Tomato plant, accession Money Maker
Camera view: bottom (45 deg); turntable rotation: 300 degrees
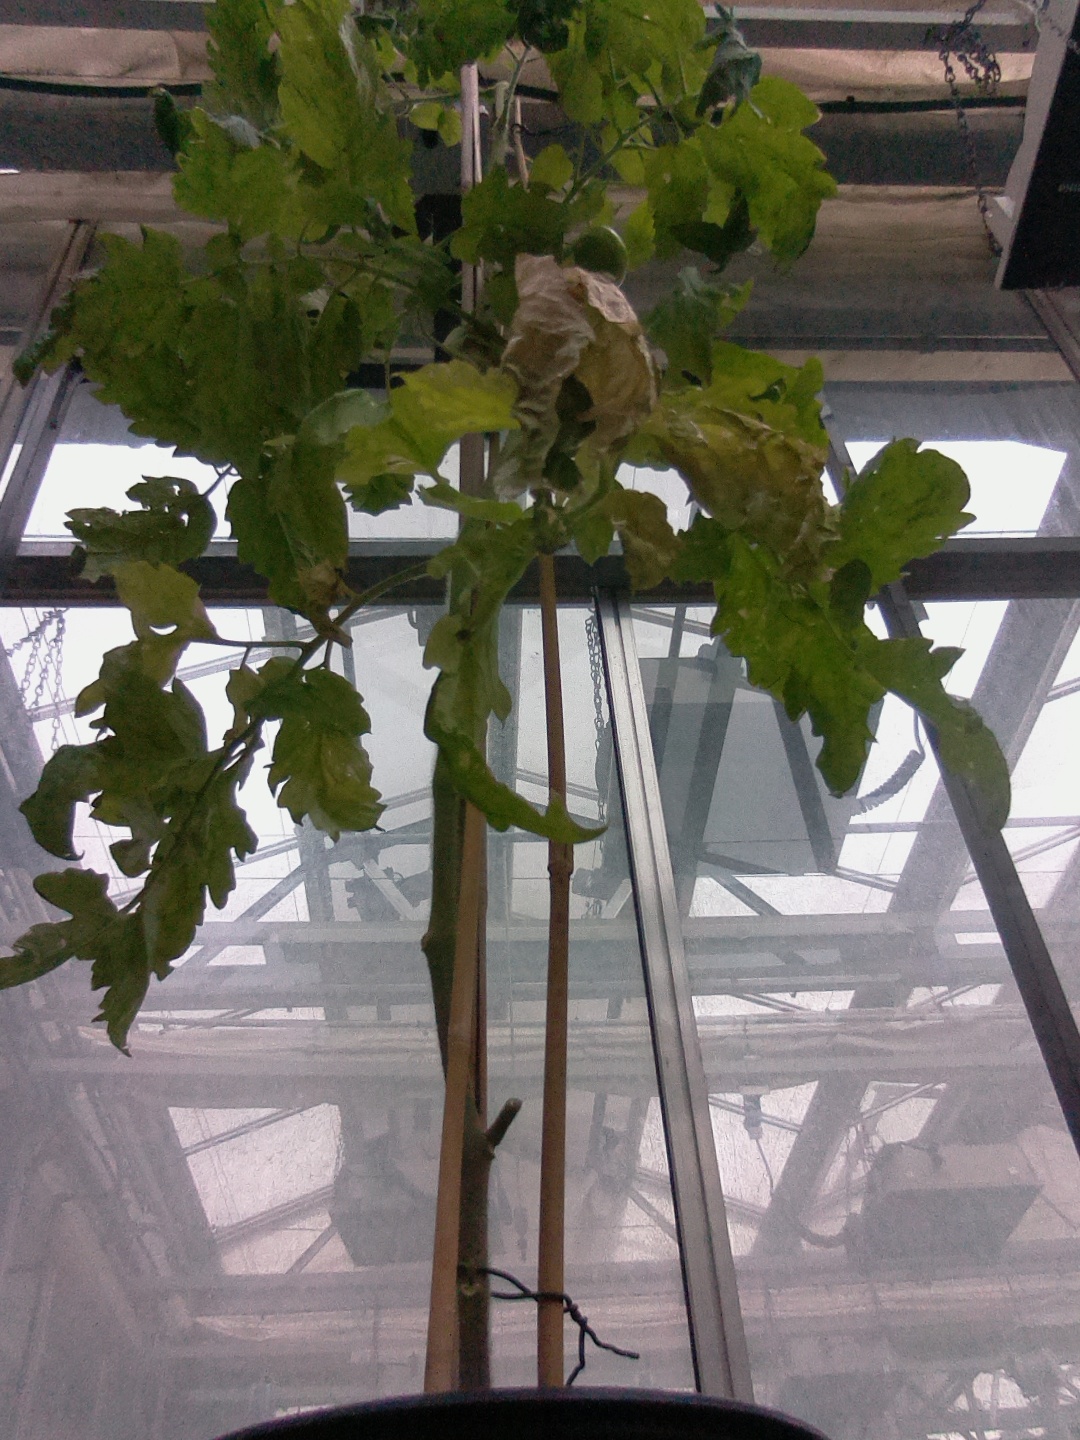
BBCH growth stage 79: 90% -100% of final fruit size